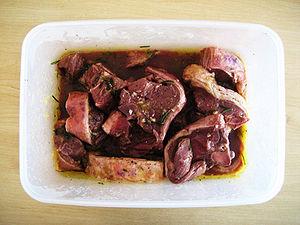
Une marinade est une technique culinaire consistant à faire macérer des aliments dans un liquide avant cuisson ou autre préparation.